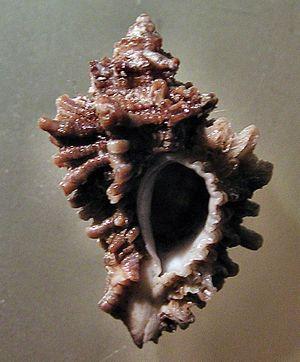
Muricidae est une famille de mollusques gastéropodes prédateurs.